Chiranjeevi (1985 film)

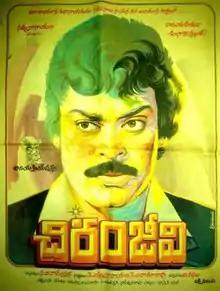
Theatrical release poster

Chiranjeevi is a Tollywood film which released on 18 April 1985. This film was directed by C. V. Rajendran. This film stars Chiranjeevi in the titular role. The film was a remake of director's own 1984 Kannada film "Naane Raja".